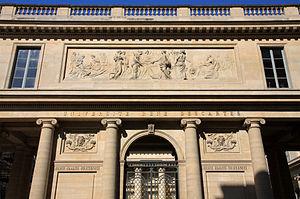
Entrée principale du siège de la faculté de Médecine Paris Descartes, rue de l'École-de-Médecine, Paris.
L’université Paris-Descartes — dont le nom officiel est Paris-V — était une université française créée en 1971. Elle était l'une des treize universités parisiennes, héritières de l'université de Paris et de la Sorbonne. Elle est pluridisciplinaire et fait partie de la communauté d'universités et établissements université Sorbonne-Paris-Cité. Elle se définit comme « l’université des sciences de l'homme et de la santé ». L'université fusionne au 1ᵉʳ janvier 2020 avec l'université Paris-Diderot et l'Institut de physique du globe pour donner naissance à l'université de Paris.
La faculté de médecine de Paris Centre est une UFR universitaire, composante de l'Université de Paris.
La rue de l'École-de-Médecine est une voie située dans les quartiers de l'Odéon et de la Monnaie du 6ᵉ arrondissement de Paris.